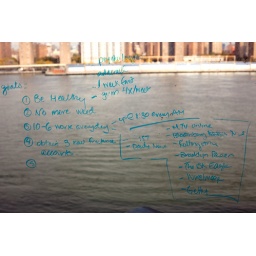
This was left on the window of a vacated office space (right next to SwissMiss in Brooklyn).